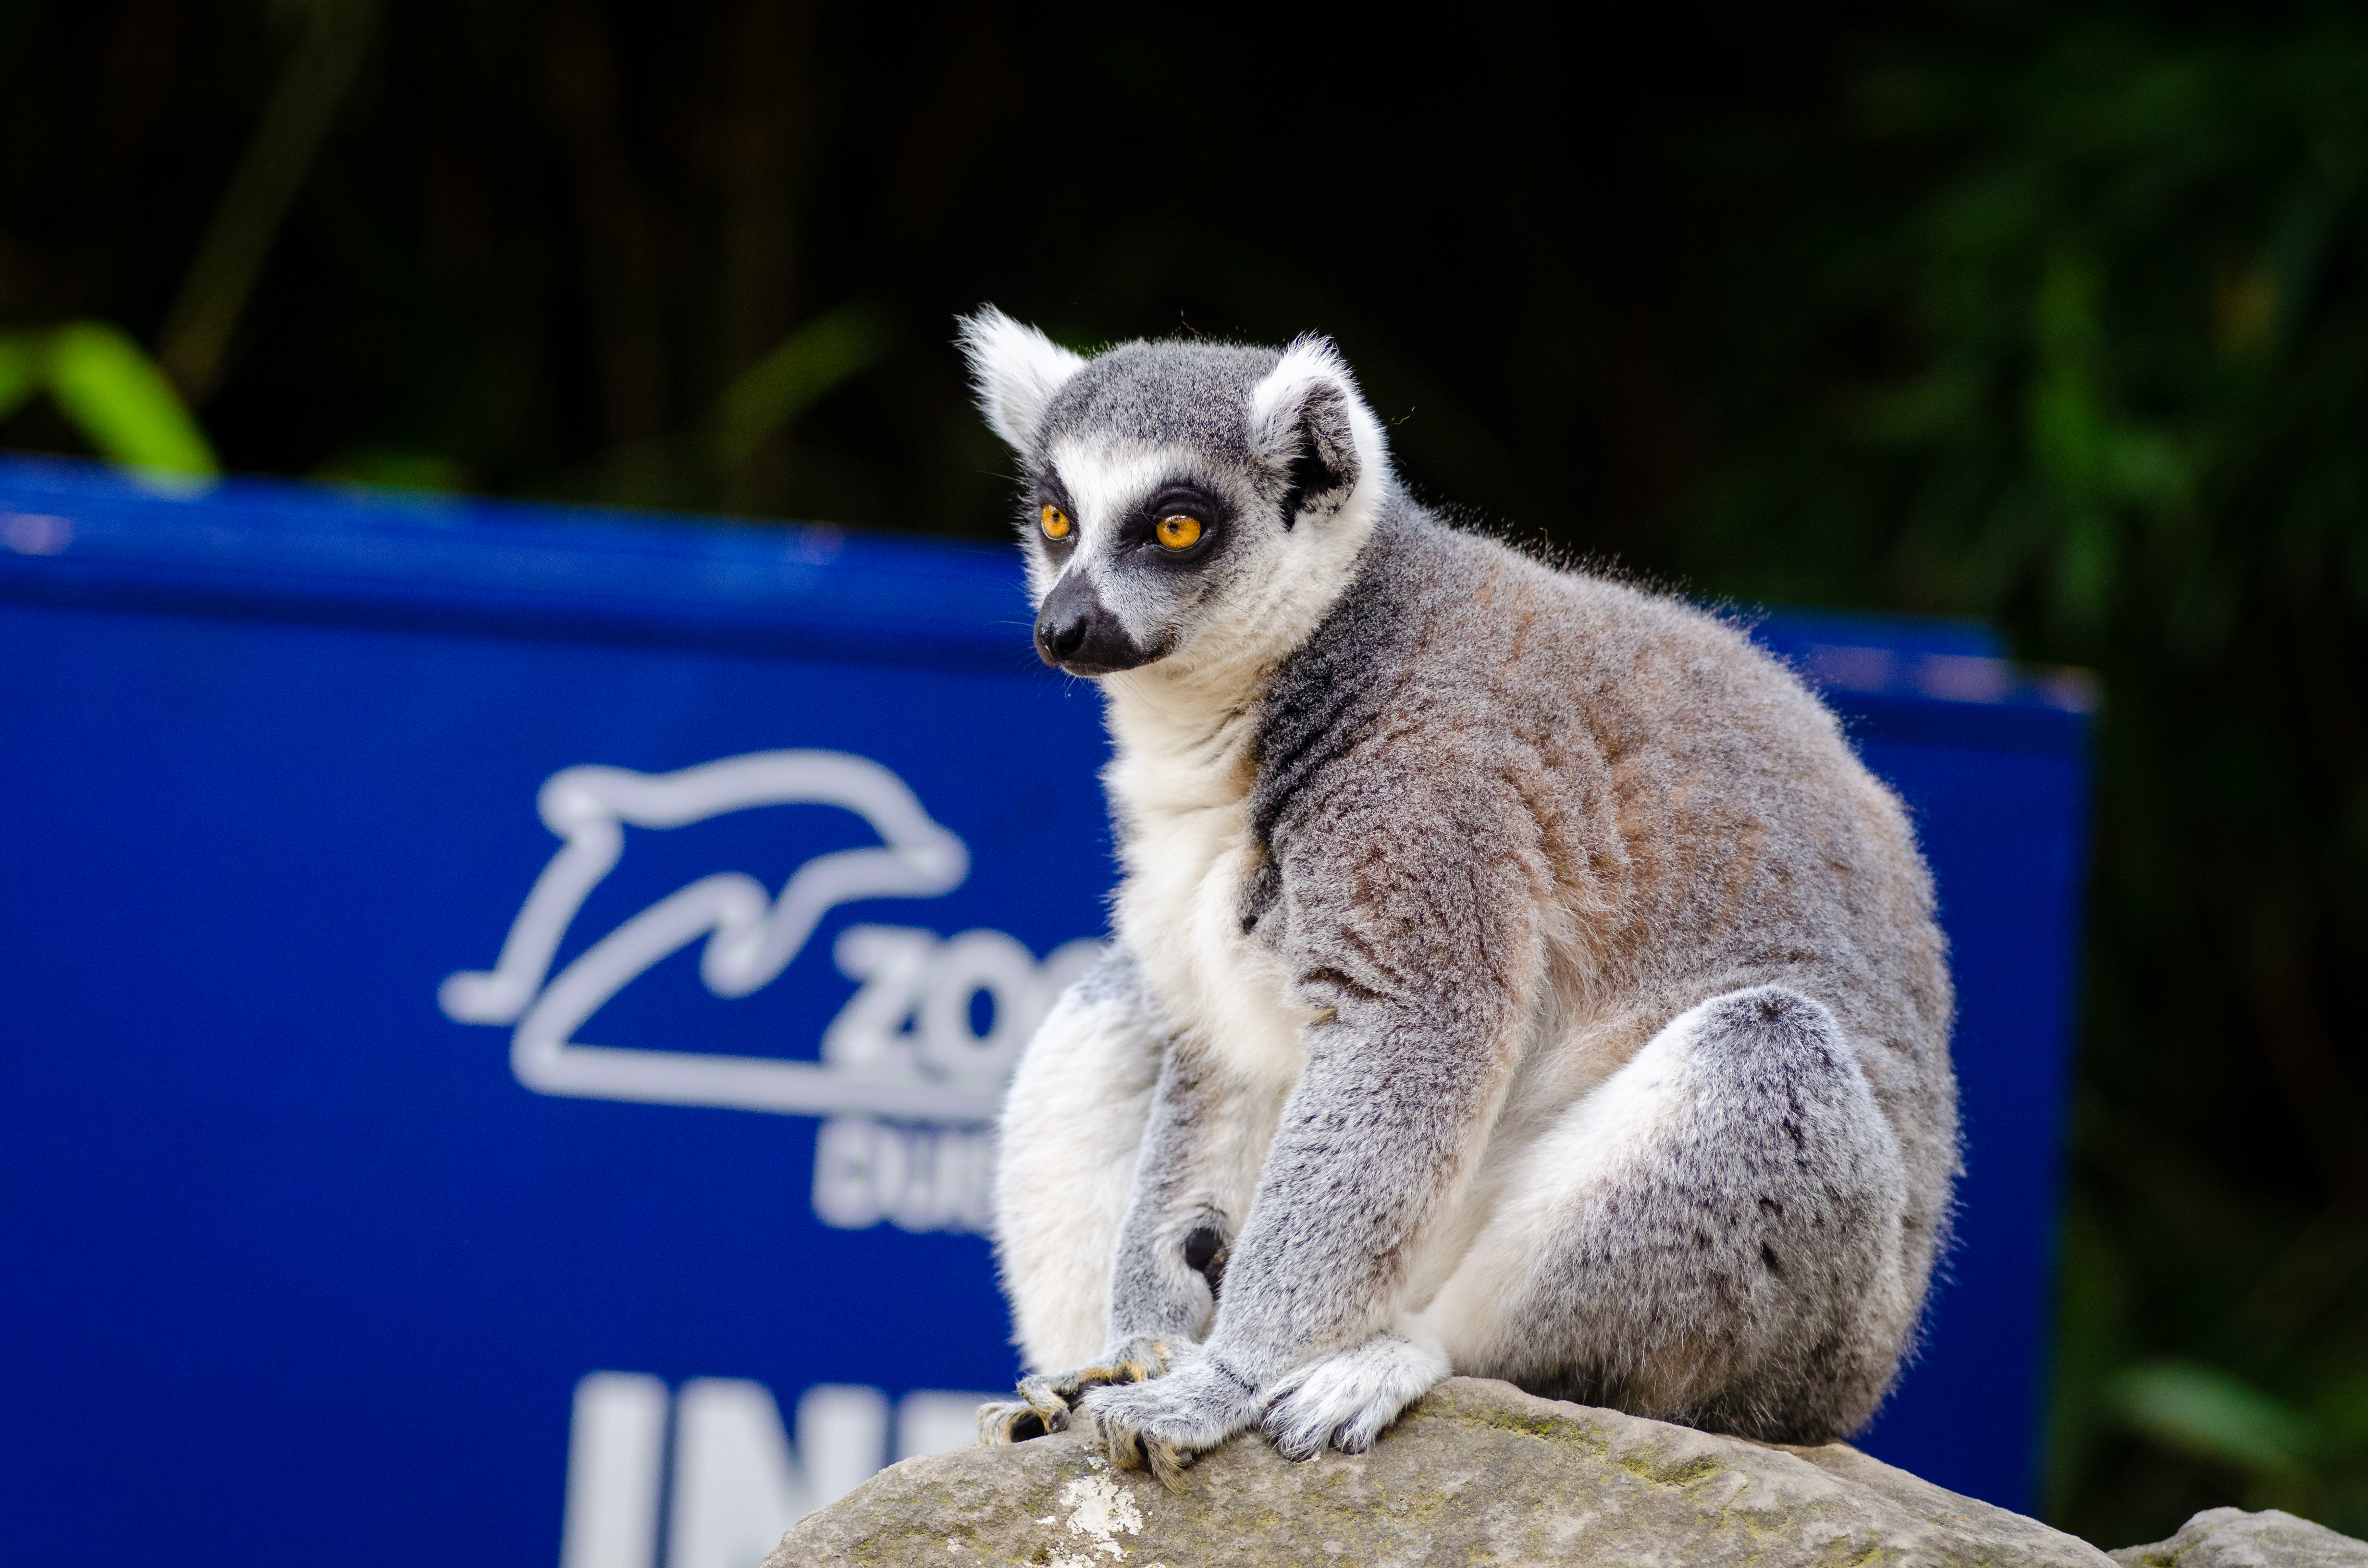
animal, wildlife, zoo, mammal, fauna, primate, madagascar, vertebrate, lemur, marsupial